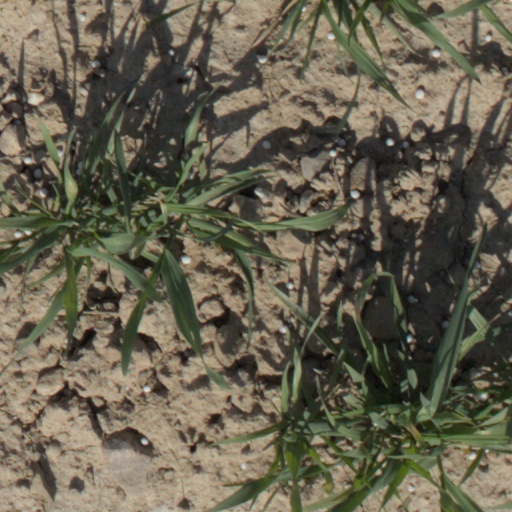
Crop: wheat